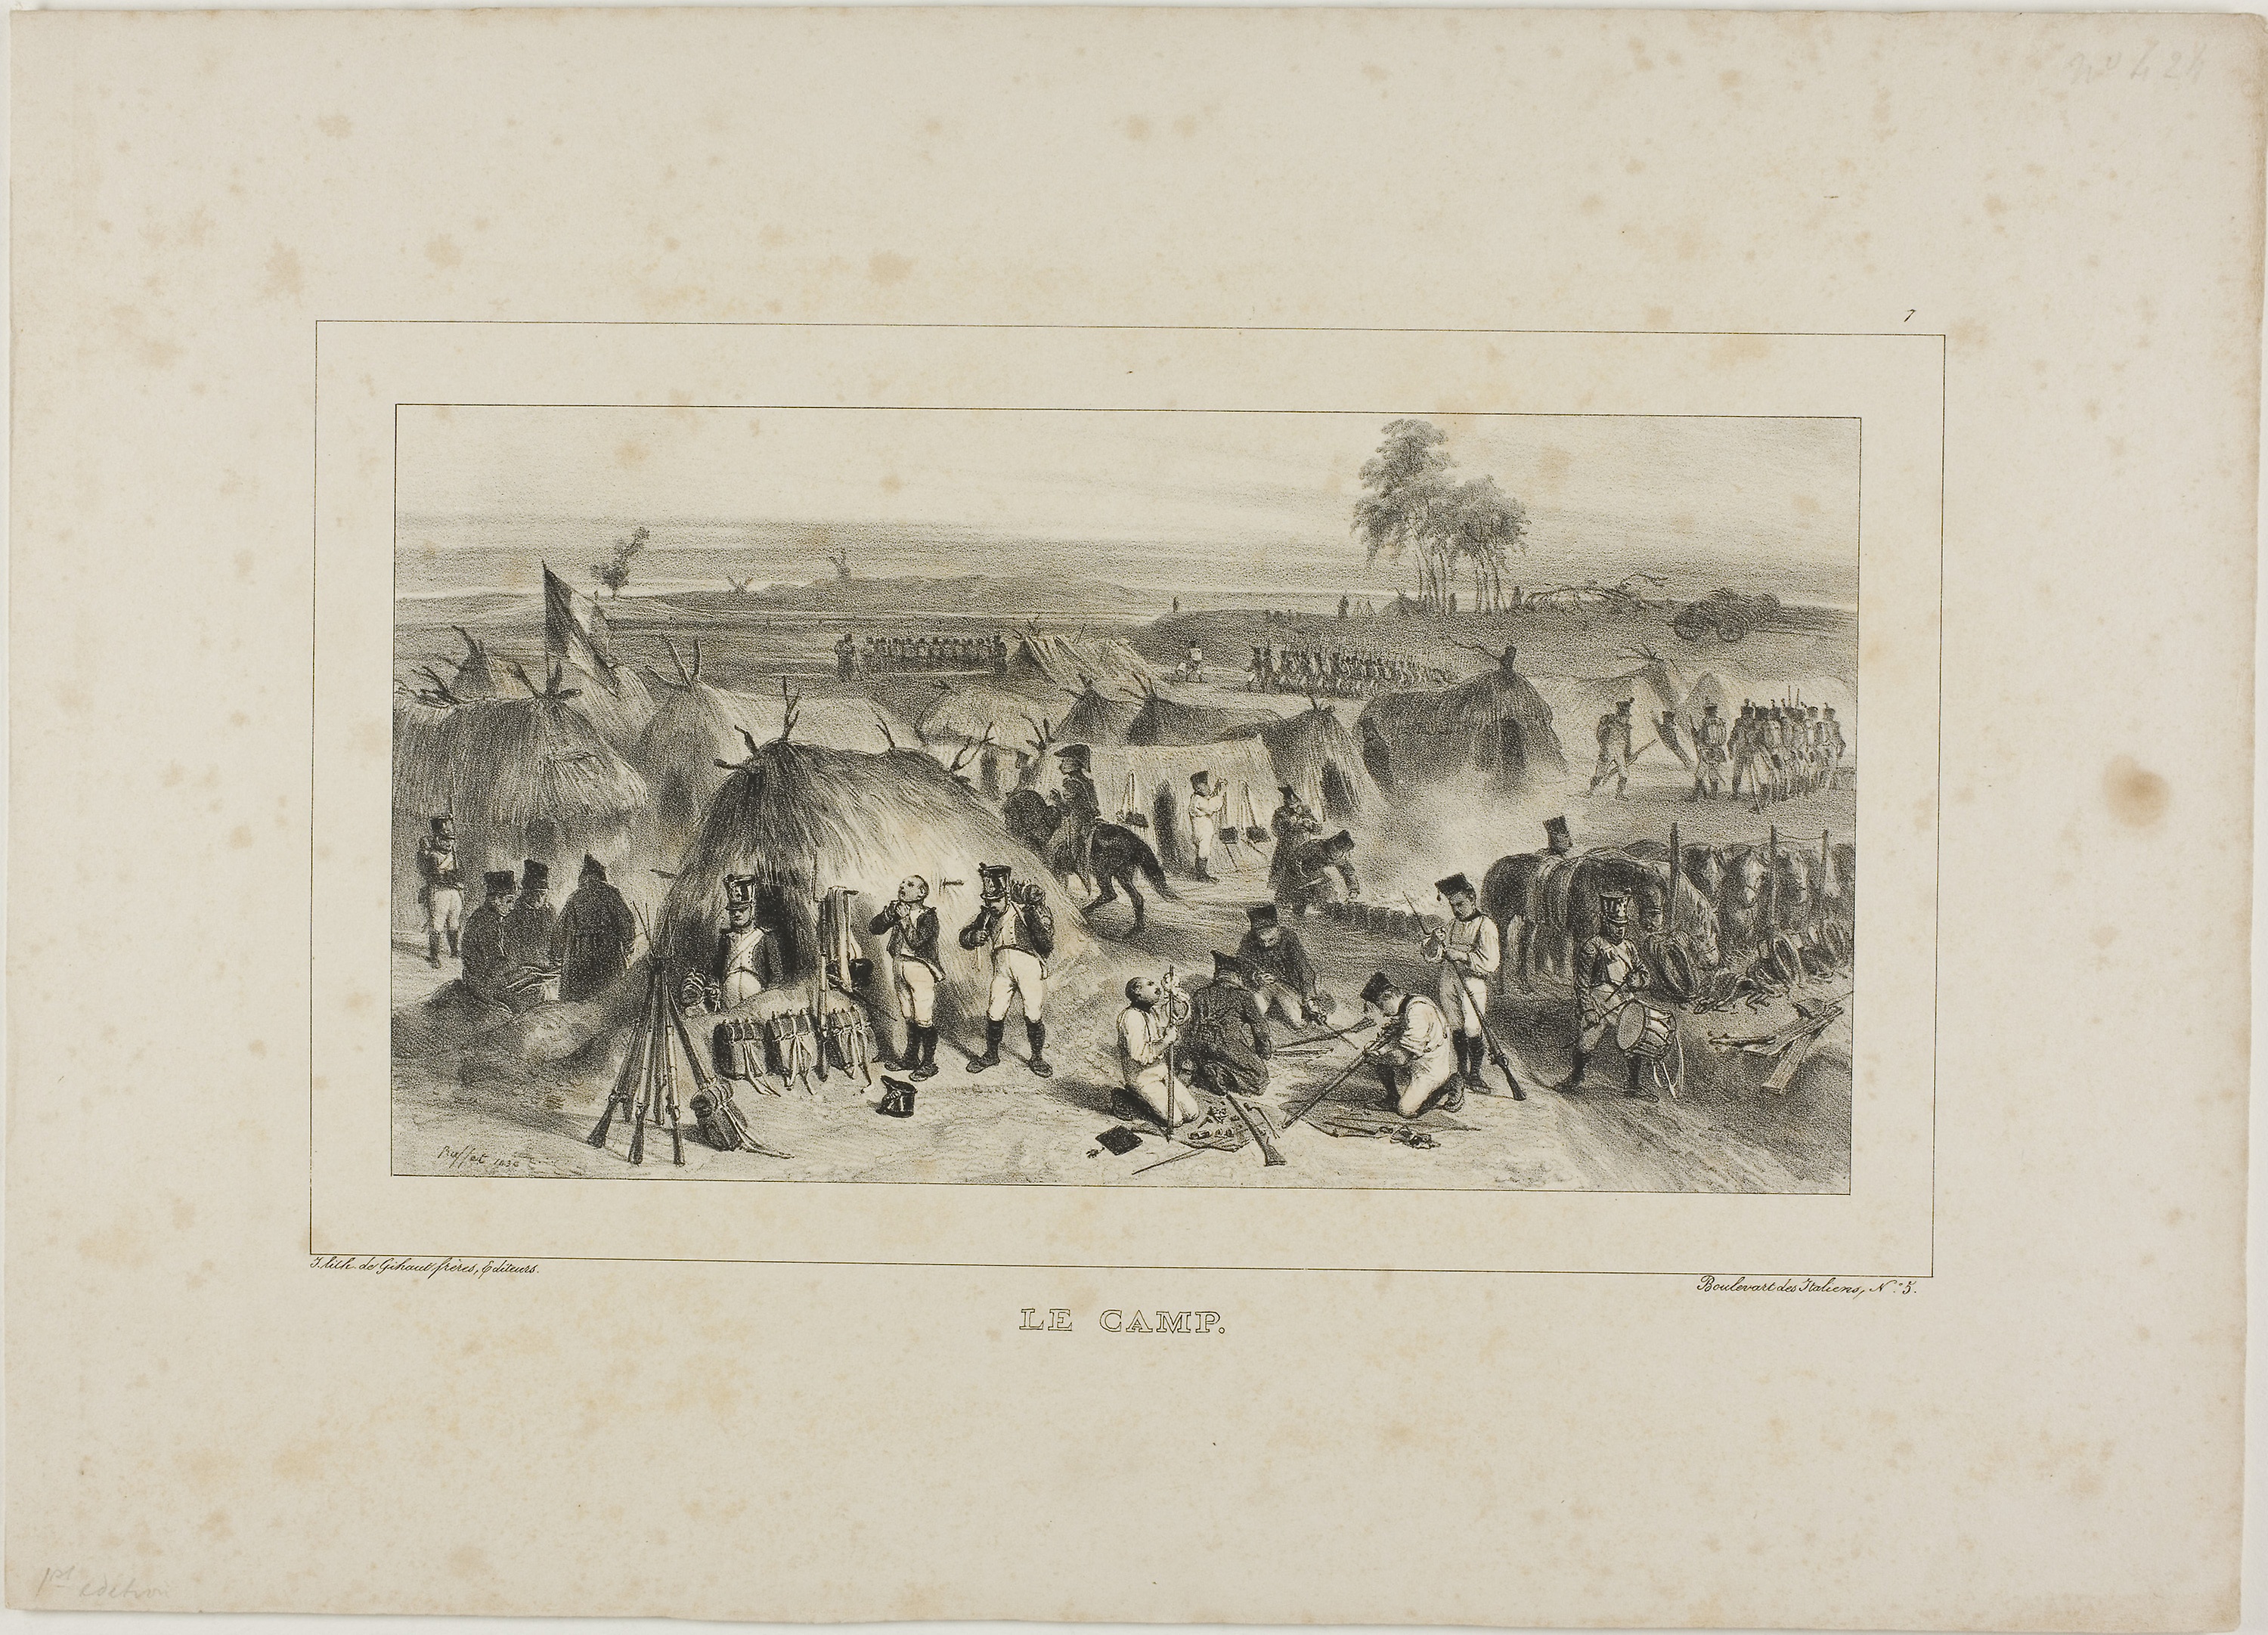
history, picture frame, visual arts, cattle like mammal, ancient history